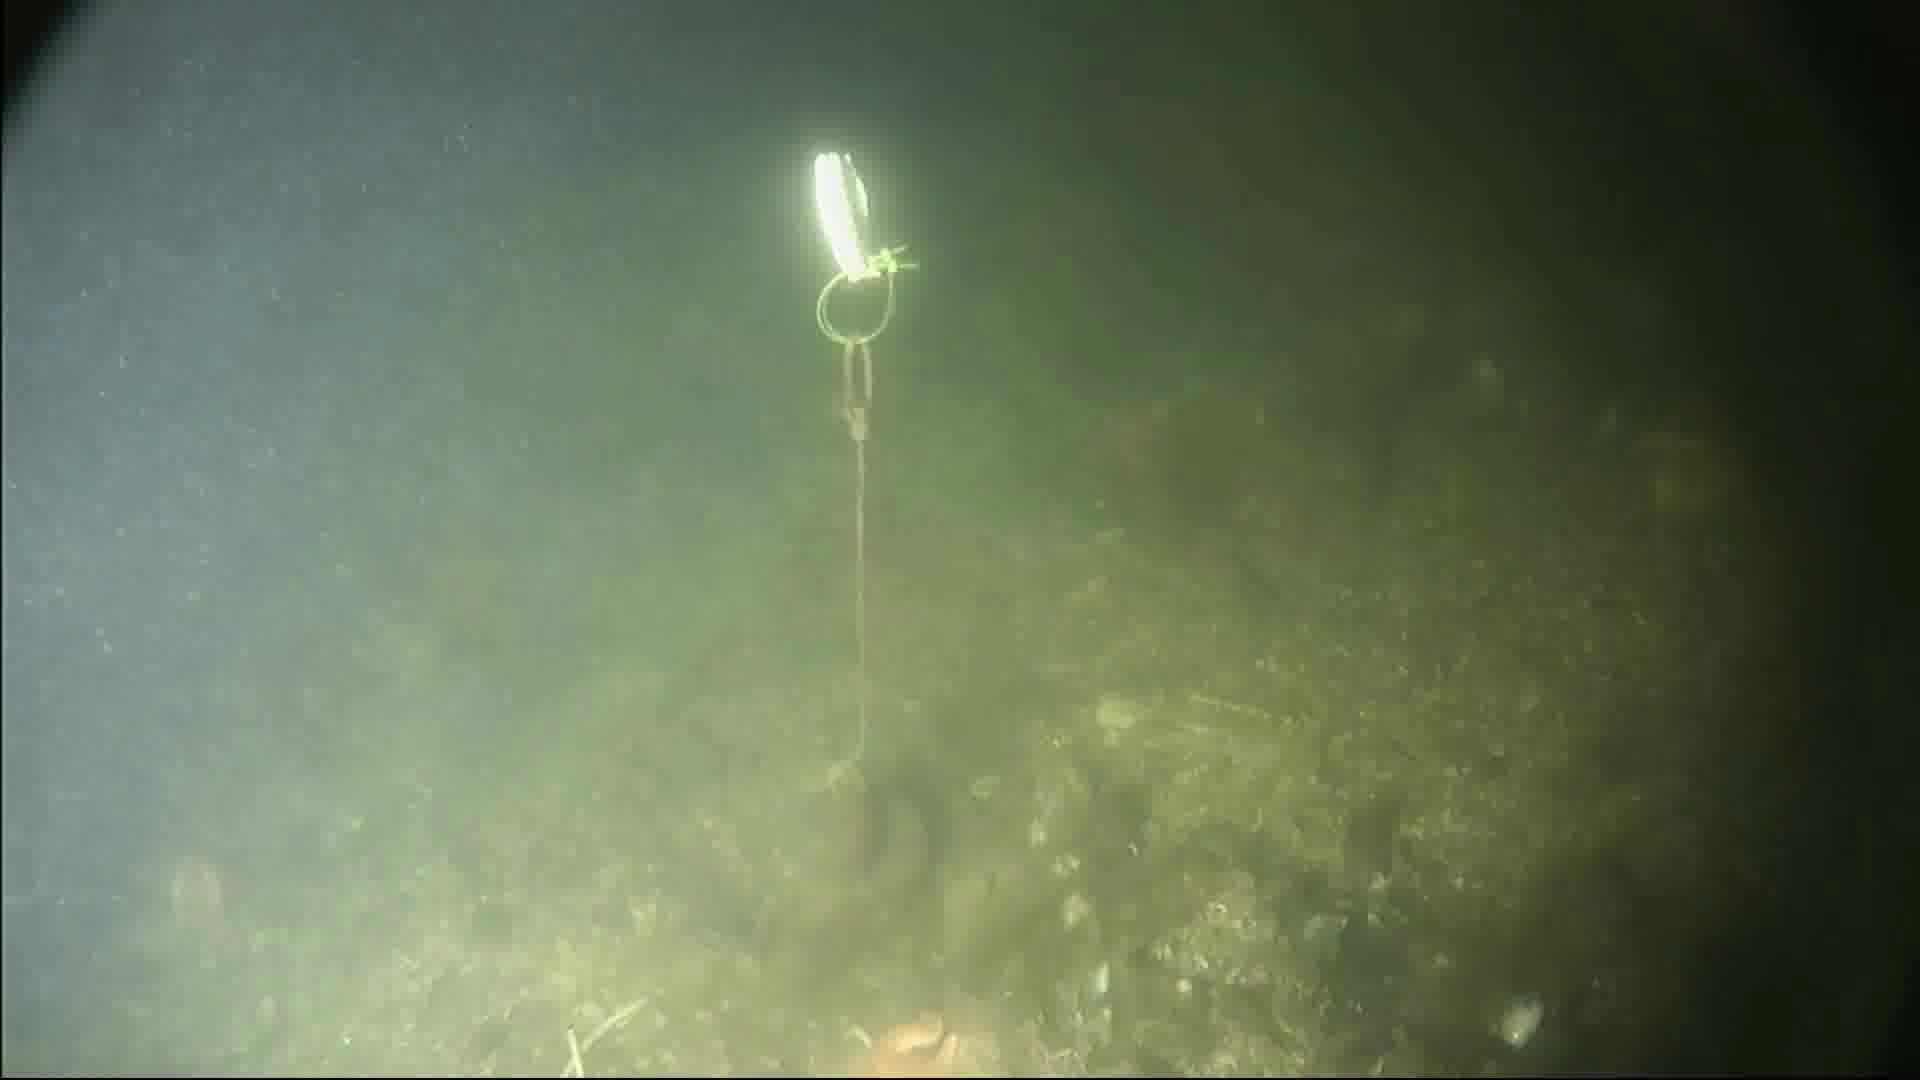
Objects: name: crab
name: starfish